Interpellation (politics)

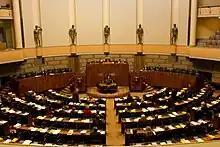
Finnish Parliament

Although Estates-General in France in the Middle Ages (composed of clergy, nobles and citizens) were not established institutions, they expressed the interpellation of the king's power through collective debates and petitions, which indirectly influenced the consultation tradition of the interpellation system.